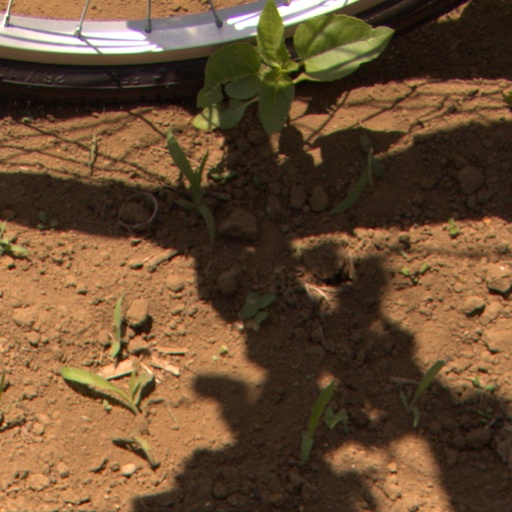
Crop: Jerusalem artichoke